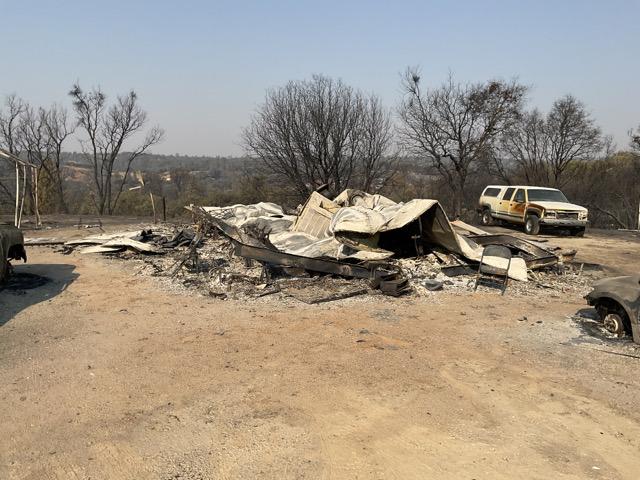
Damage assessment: destroyed